Xiangcheng, Xiangyang

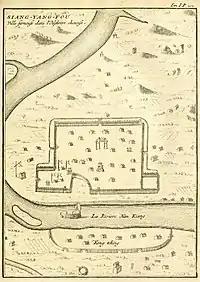
"Siang-yang-fou" in Du Halde's 1736 "Description of China", based on reports from the Jesuit China missions but reversing the positions of Xiangyang and Fancheng.

Xiangcheng District is the location of the old urban core of Xiangyang, south of the Han River.